Islamic mythology

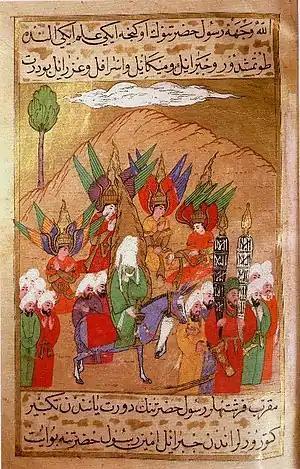
Muhammad and his companions advancing on Mecca, attended by the angels Jibril, Mikael, Israfil and Izrael. An illustration from Siyer-i Nebi.

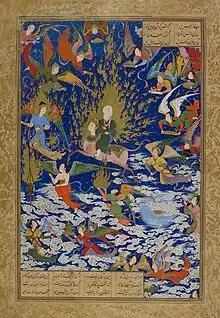
Mi'raj by Sultan Muhammad in Persian literature

Islamic mythology is the body of myths associated with Islam and the Quran. Islam is a religion that is more concerned with social order and law than with religious rituals or myths. The primary focus of Islam is the practical and rational practice and application of the Islamic law. Despite this focus, Islamic myths do still exist. "The Oxford Companion to World Mythology" identifies a number of traditional narratives as "Islamic myths". These include a creation myth and a vision of afterlife, which Islam shares with the other Abrahamic religions, as well as the distinctively Islamic story of the "Kaaba".